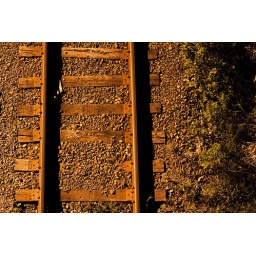
Train tracks under a bridge illuminated by the orangy glow of a street lamp.